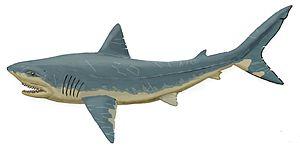
Squalicorax est un genre éteint de requins lamniformes de la famille des Anacoracidae. Ils sont connus pour avoir vécu durant le Crétacé supérieur. De nombreuses dents fossiles appartenant à ce genre ont été découvertes en Europe, en Afrique du Nord et en Amérique du Nord.